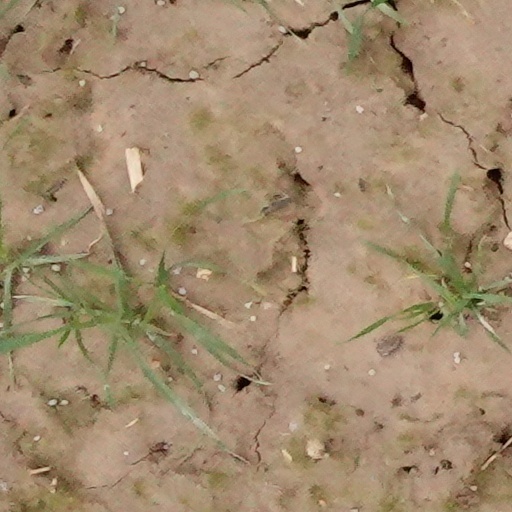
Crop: wheat